History of Zambia

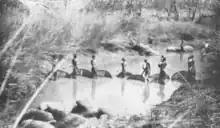
Batonga fisherwomen in Southern Zambia. Women have and continue to play important roles in many African societies.

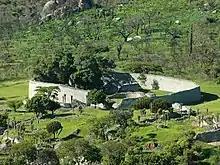
Ruins of Great Zimbabwe, Kalanga/Shona rulers of this Kingdom dominated trade at Ingombe Ilede.

These early Bantu settlers also participated in the trade at the site Ingombe Ilede (which translate sleeping cow in Chi-Tonga because the fallen baobab tree appears to resembles a cow) in Southern Zambia, at this trading site they met numerous Kalanga/Shona traders from Great Zimbabwe and Swahili traders from the East African Swahili Coast. Ingombe Ilede was one of the most important trading posts for rulers of Great Zimbabwe, others being the Swahili port cities like of Sofala.